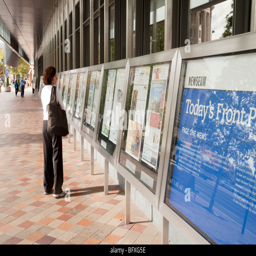
tourists looking at newspaper front pages the museum of national newspapers